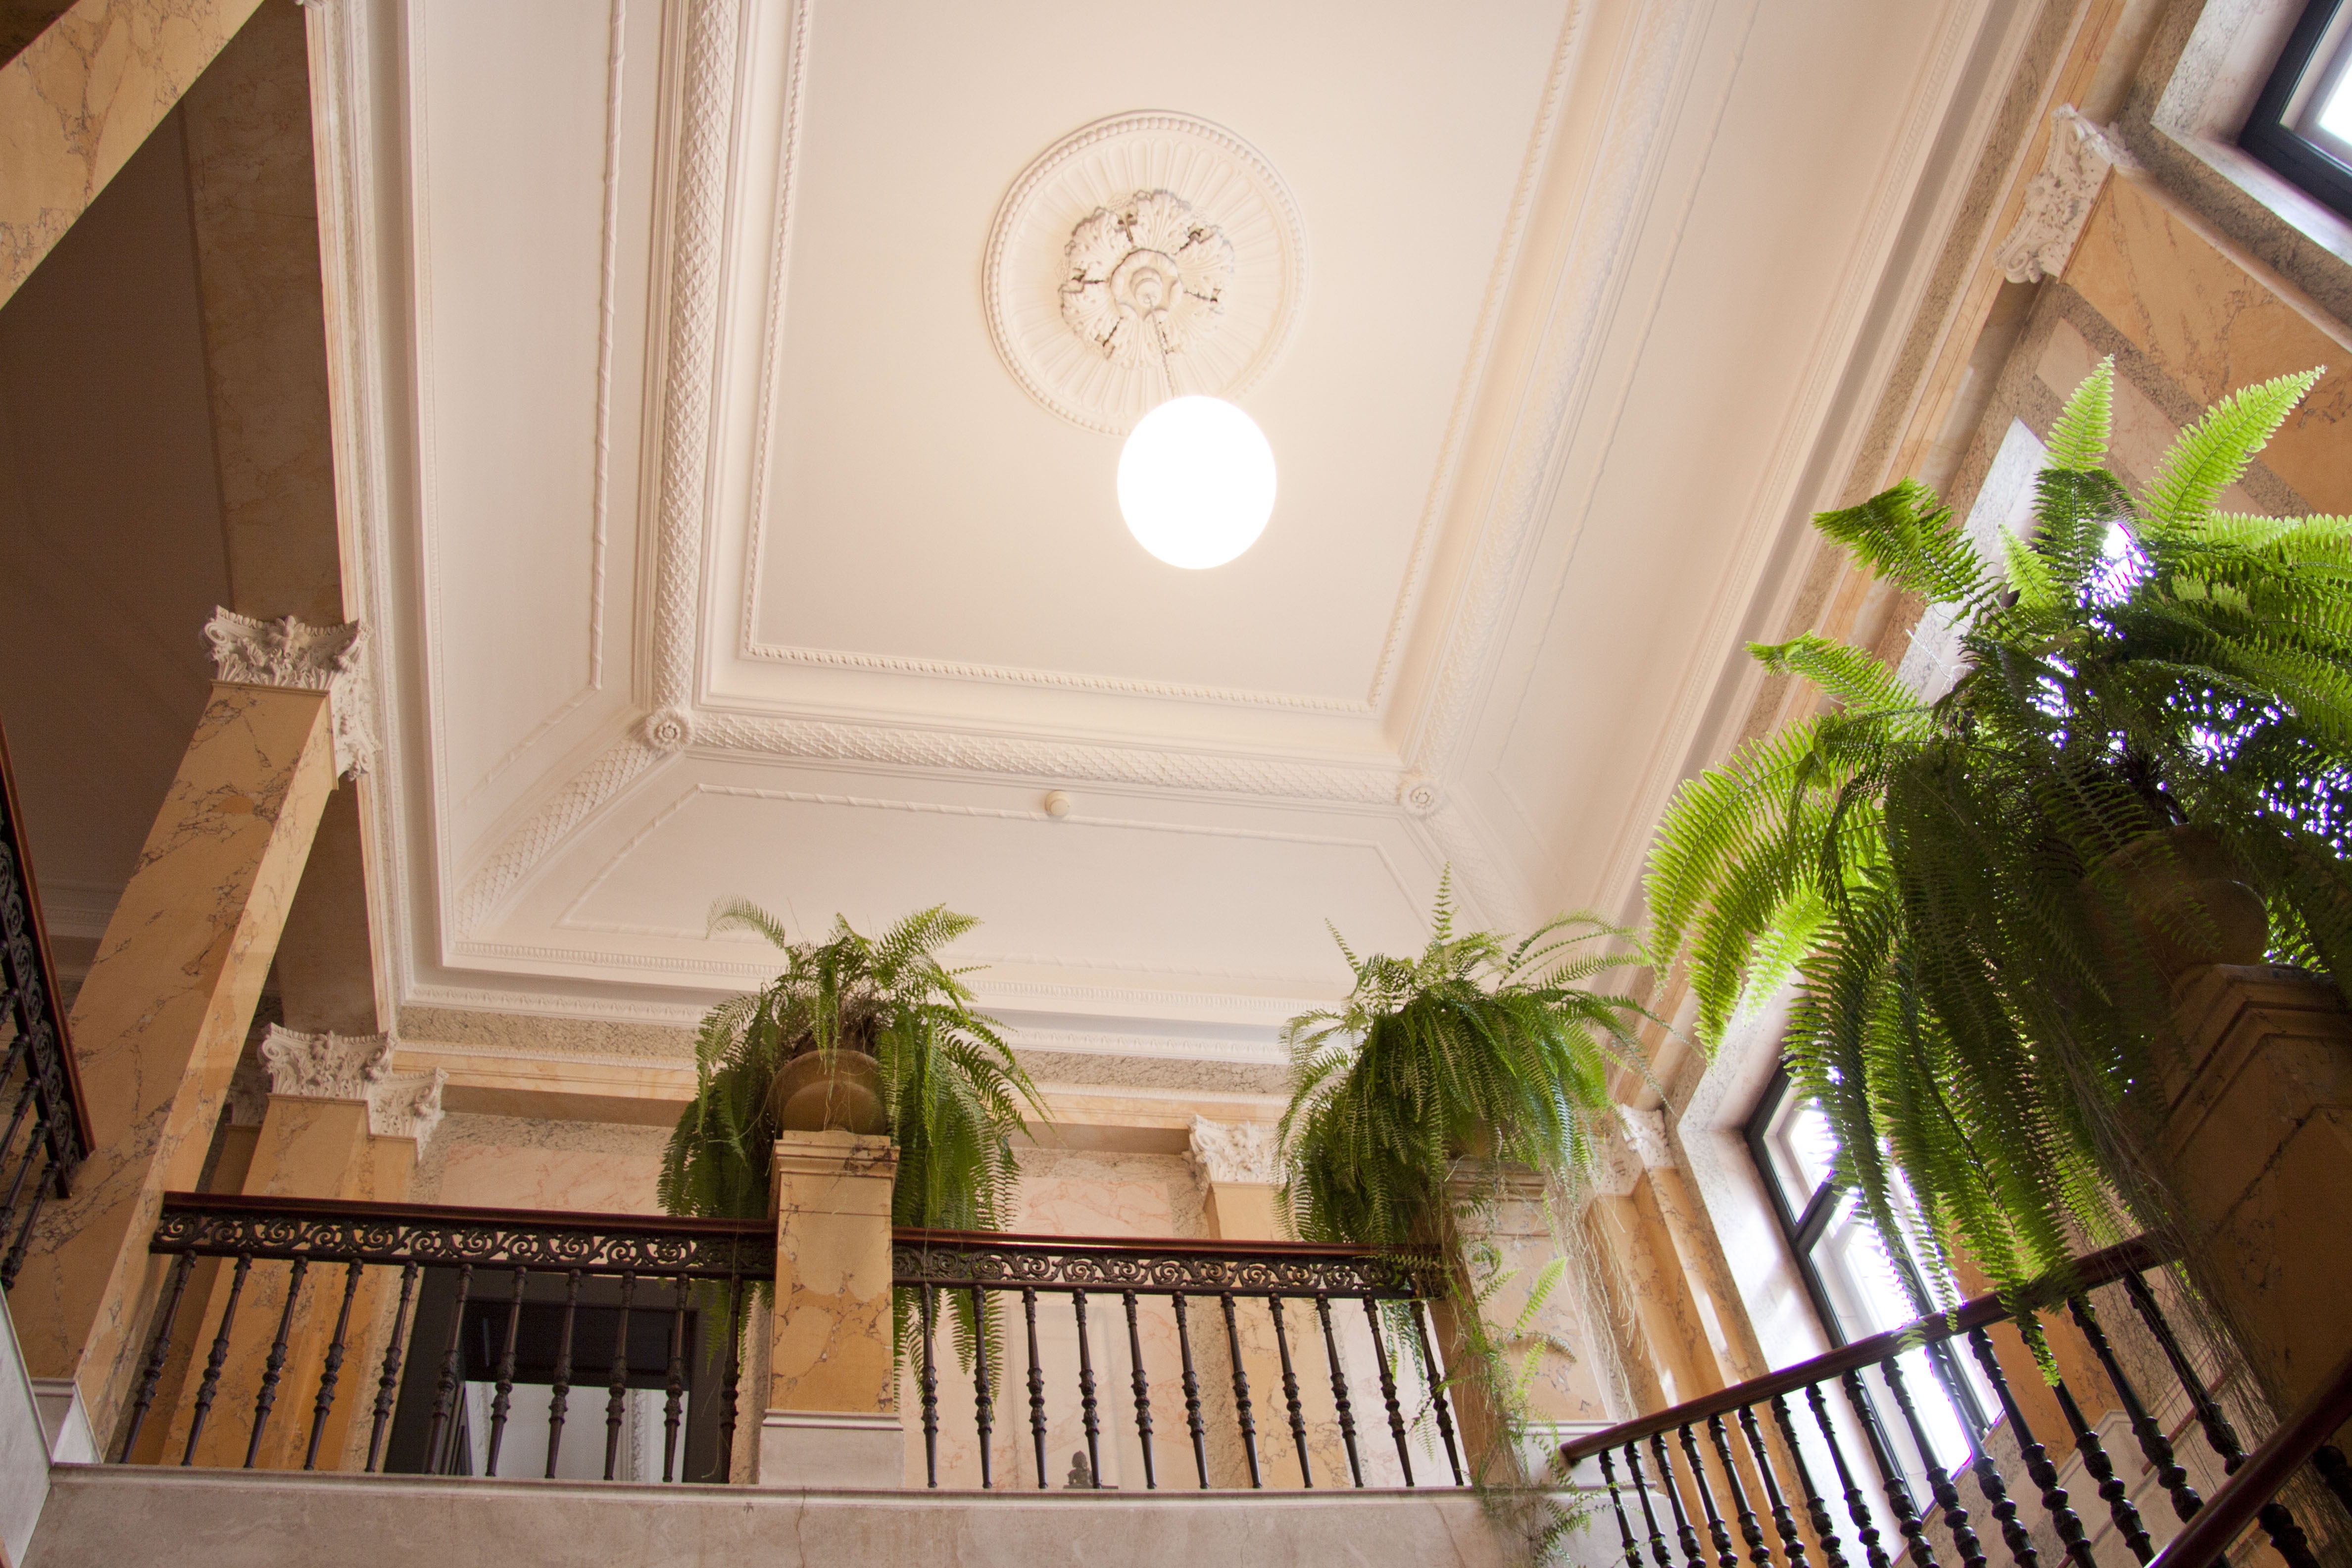
mansion, house, home, staircase, balcony, architect, property, room, interior design, estate, stucco, stucco ceiling, main building, museum rietberg, villa wesendonck, completed in 1857, leonhard zeugheer